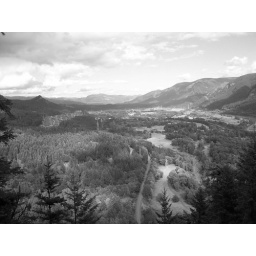
Due to Kiran's choice of wearing white on Labor day these are in black and white.